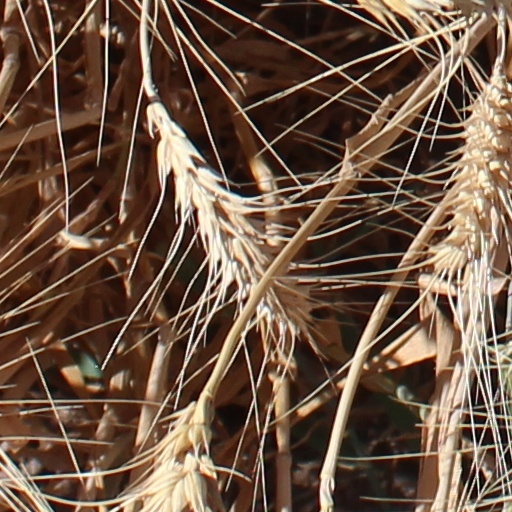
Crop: wheat